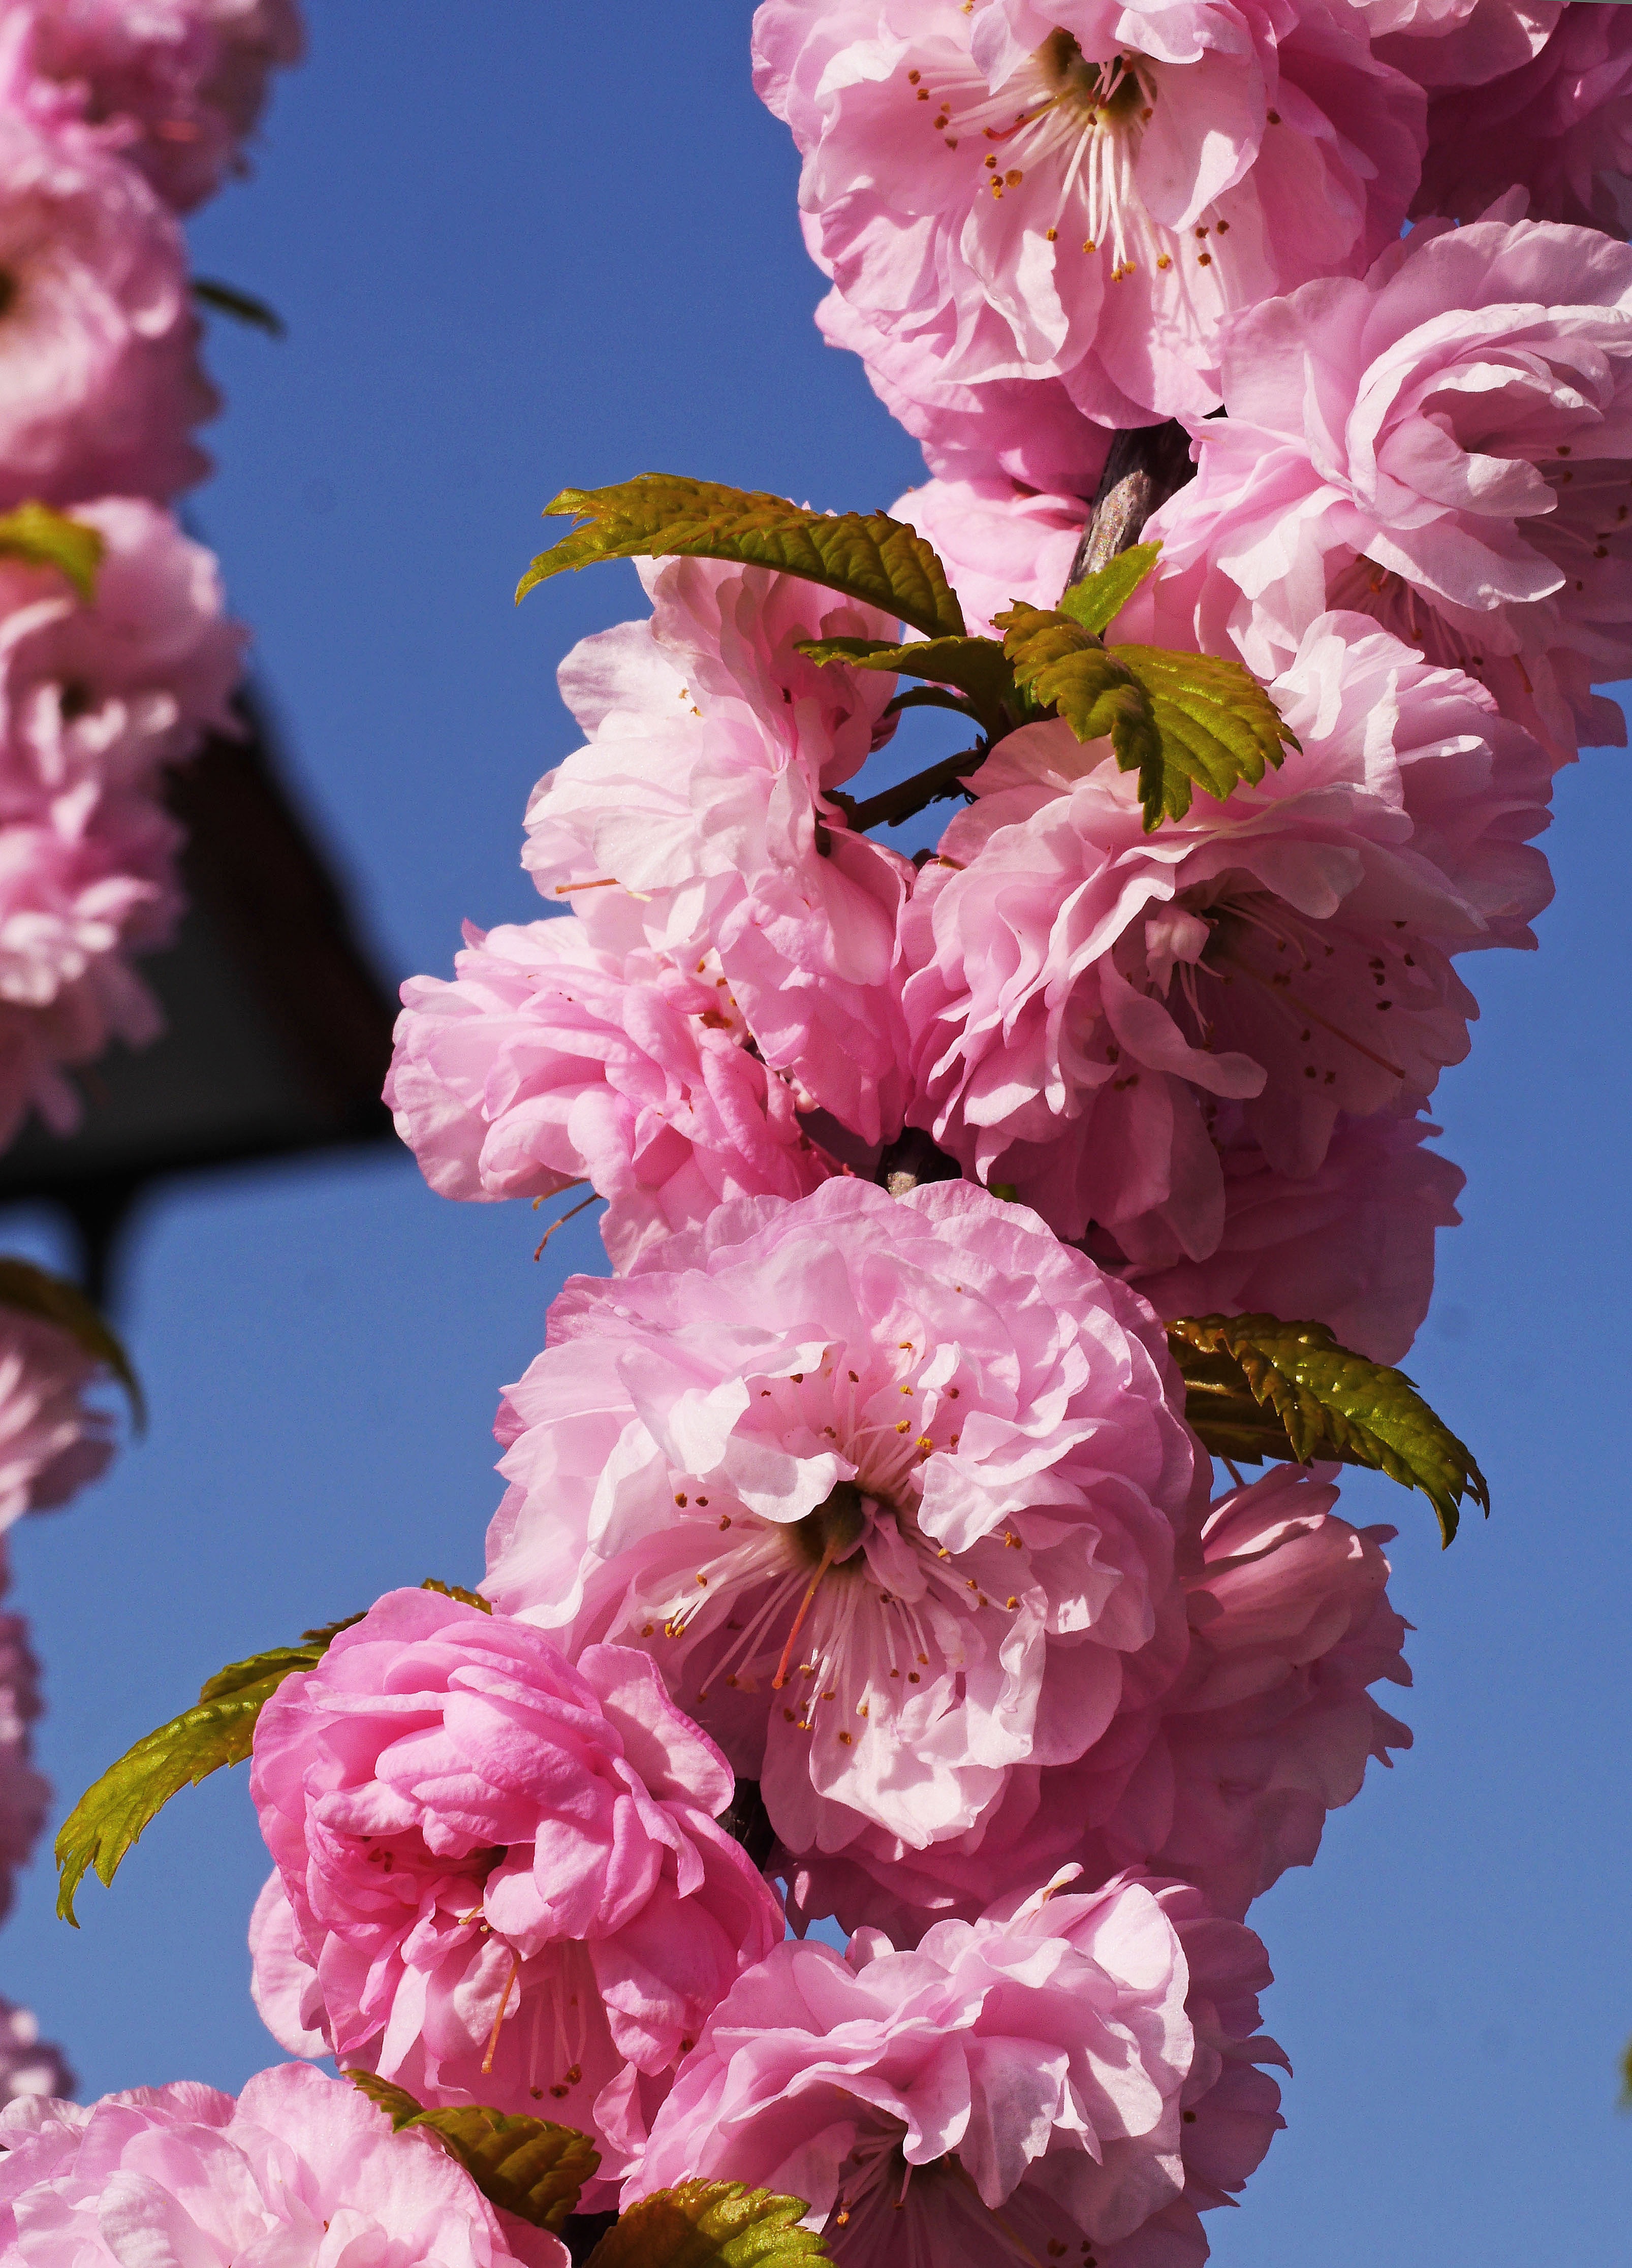
tree, nature, branch, blossom, plant, flower, petal, spring, lush, pink, flora, cherry blossom, flowers, easter, cherry, fr hlingsanfang, flowering plant, rose family, almond blossom, almond tree, flowering twig, mandelbaeumchen, land plant